Ballochmyle cup and ring marks

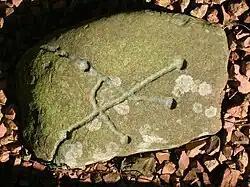
A facsimile of an unusual cup and ring mark stone from Dalgarven, North Ayrshire

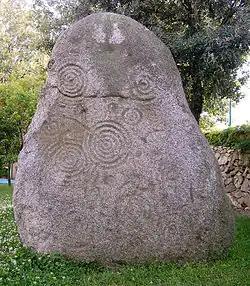
A cup and ring mark stone from Sardinia

Many 'galleries' of cup and ring mark art are in prominent places within the landscape, such as river gorges, waterfalls, outcrops, caves, etc. and it has been suggested that they may have defined territorial boundaries, either for a locality or for a significant land holding. Few prehistoric track ways have been positively identified however some link with the more practical aspects of Ley lines may be indicated by the observation that cup and ring art is sometimes found overlooking natural harbours, on prominent natural landscape features, in mountain passes, along valley sides, at the entrances to inland routes, etc.